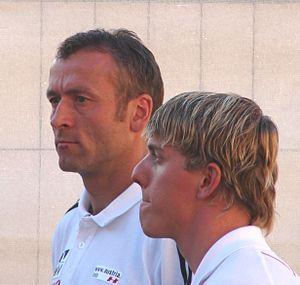
Mikhail Botvinov, né le 17 novembre 1967, est un skieur de fond autrichien né en Russie et qui a concouru pendant sa carrière sportive pour la Russie puis pour l'Autriche. Il a participé à cinq éditions des Jeux olympiques d'hiver.